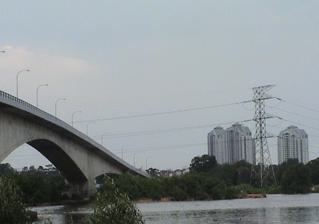
Building: Permas Jaya Bridge
Country: Malaysia
Year built: 1994
Bridge in FT Johor Bahru East Coast Highway, Plentong Permas Jaya Bridge Jambatan Permas Jaya جمبتن ڤرمس جاي Coordinates 1°29′45″N 103°47′52″E / 1.4959°N 103.7979°E / 1.4959; 103.7979 Carries Motor vehicles , Pedestrians Crosses Tebrau River and Pelentong River Locale FT 35 Johor Bahru East Coast Highway , Plentong Official name Permas Jaya Bridge Maintained by Malaysian Public Works Department (JKR) Johor Bahru Majlis Bandaraya Johor Bahru (MBJB) Characteristics Design arch bridge Total length 1.5 km Width -- Longest span -- History Designer Bandar Raya Developments Berhad (BRDB) Constructed by Permas Jaya Bridge 1992-1994 Bandar Raya Developments Berhad (BRDB) Second Permas Jaya Bridge 2008-2012 Government of Malaysia Malaysian Public Works Department (JKR) Opened 1994 Location Permas Jaya Bridge or Jambatan Permas Jaya (Jawi: جمبتن ڤرمس جاي ) is a river bridge in arch shape in Plentong , Johor Bahru District , Johor , Malaysia . The bridge crosses Tebrau River and Plentong River . The bridge is built to shorten the travel distance between Bandar Baru Permas Jaya to Johor bahru city area from 18 km (estimated) to 6 km (estimated). The bridge was once the longest Arch bridge in Southeast Asia in 1994, which is about 1.5 km long. History The construction of the bridge was proposed when Bandar Baru Permas Jaya, a new neighborhood town was first launched by the property company Bandar Raya Developments Berhad (BRDB) in 1984, however, the bridge was only completed in 1994. The new second Permas Jaya Bridge The construction of the new second Permas Jaya Bridge was proposed in 2006 under the Iskandar Development Region plan to provide a direct connection to the Johor Bahru East Coast Highway. Construction started in February 2008. The bridge was completed and opened to road users on 1 March 2012. See also Permas Jaya References